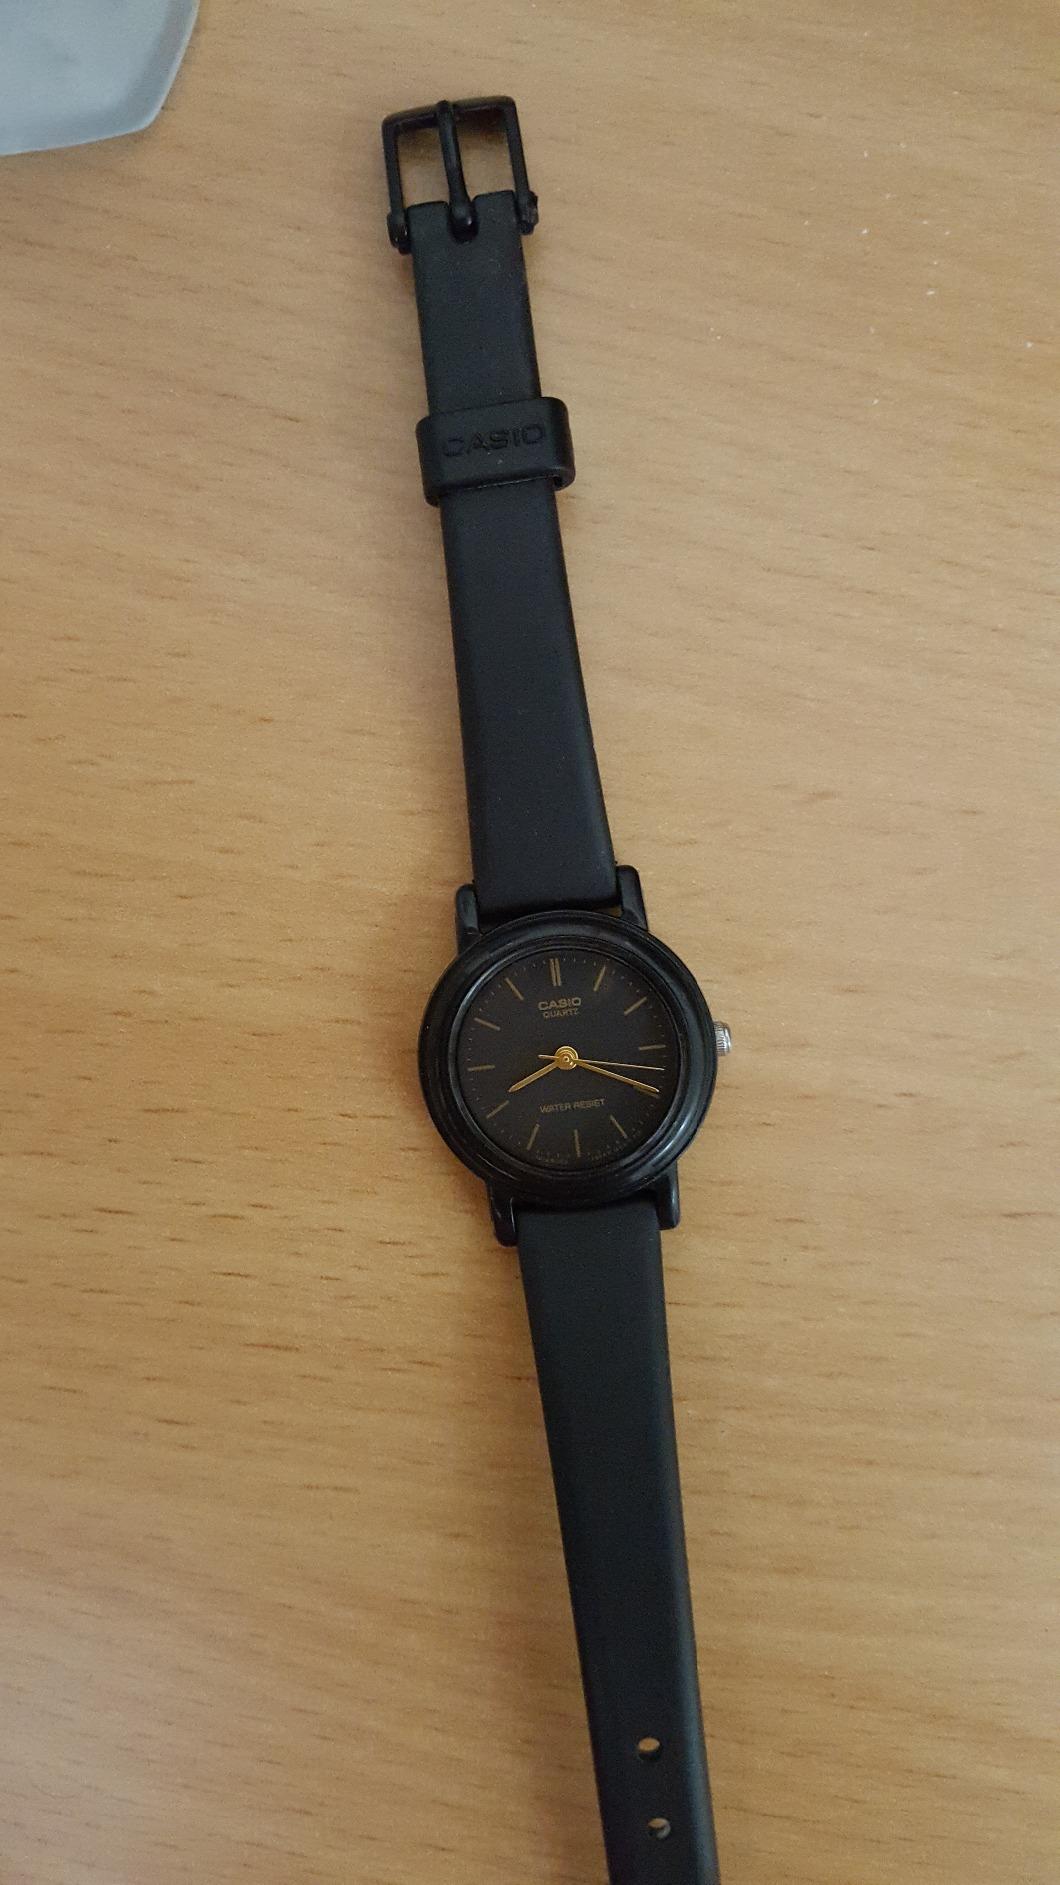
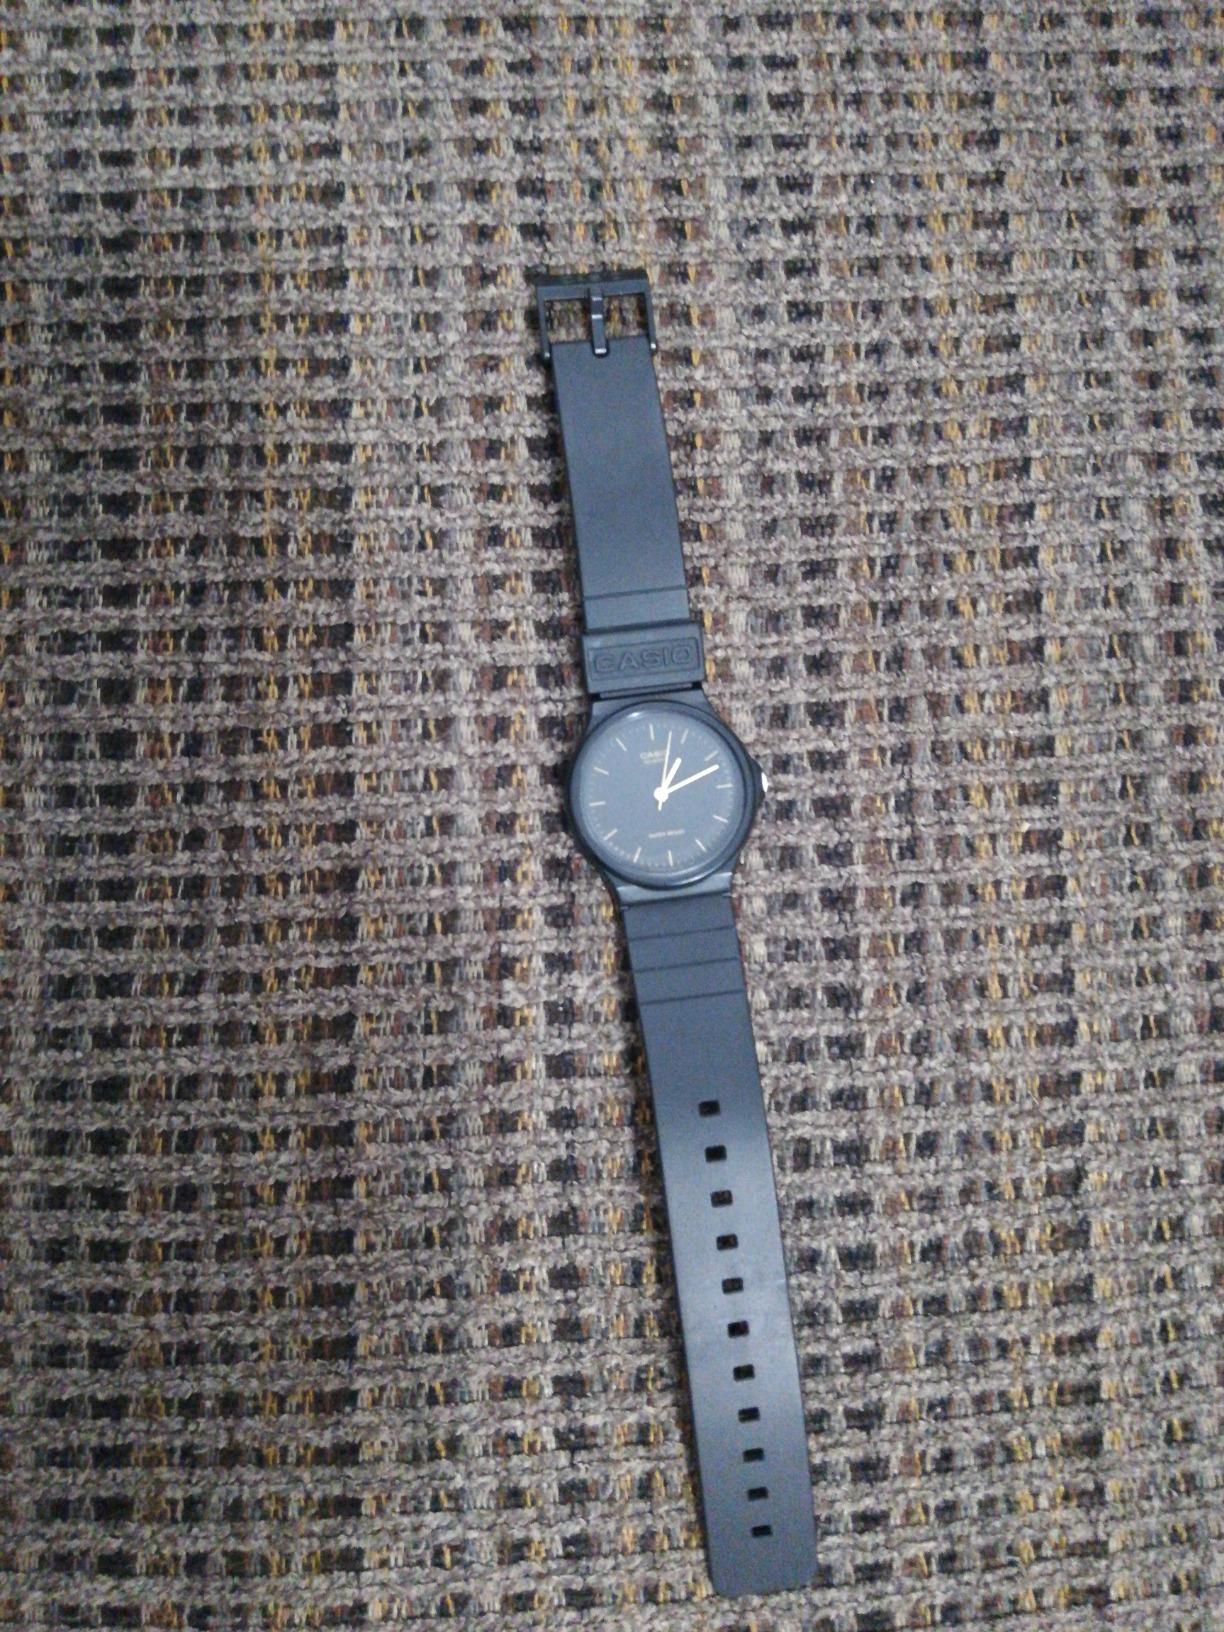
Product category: accessories_watch
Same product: no